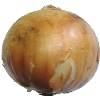
Label: Onion White 1